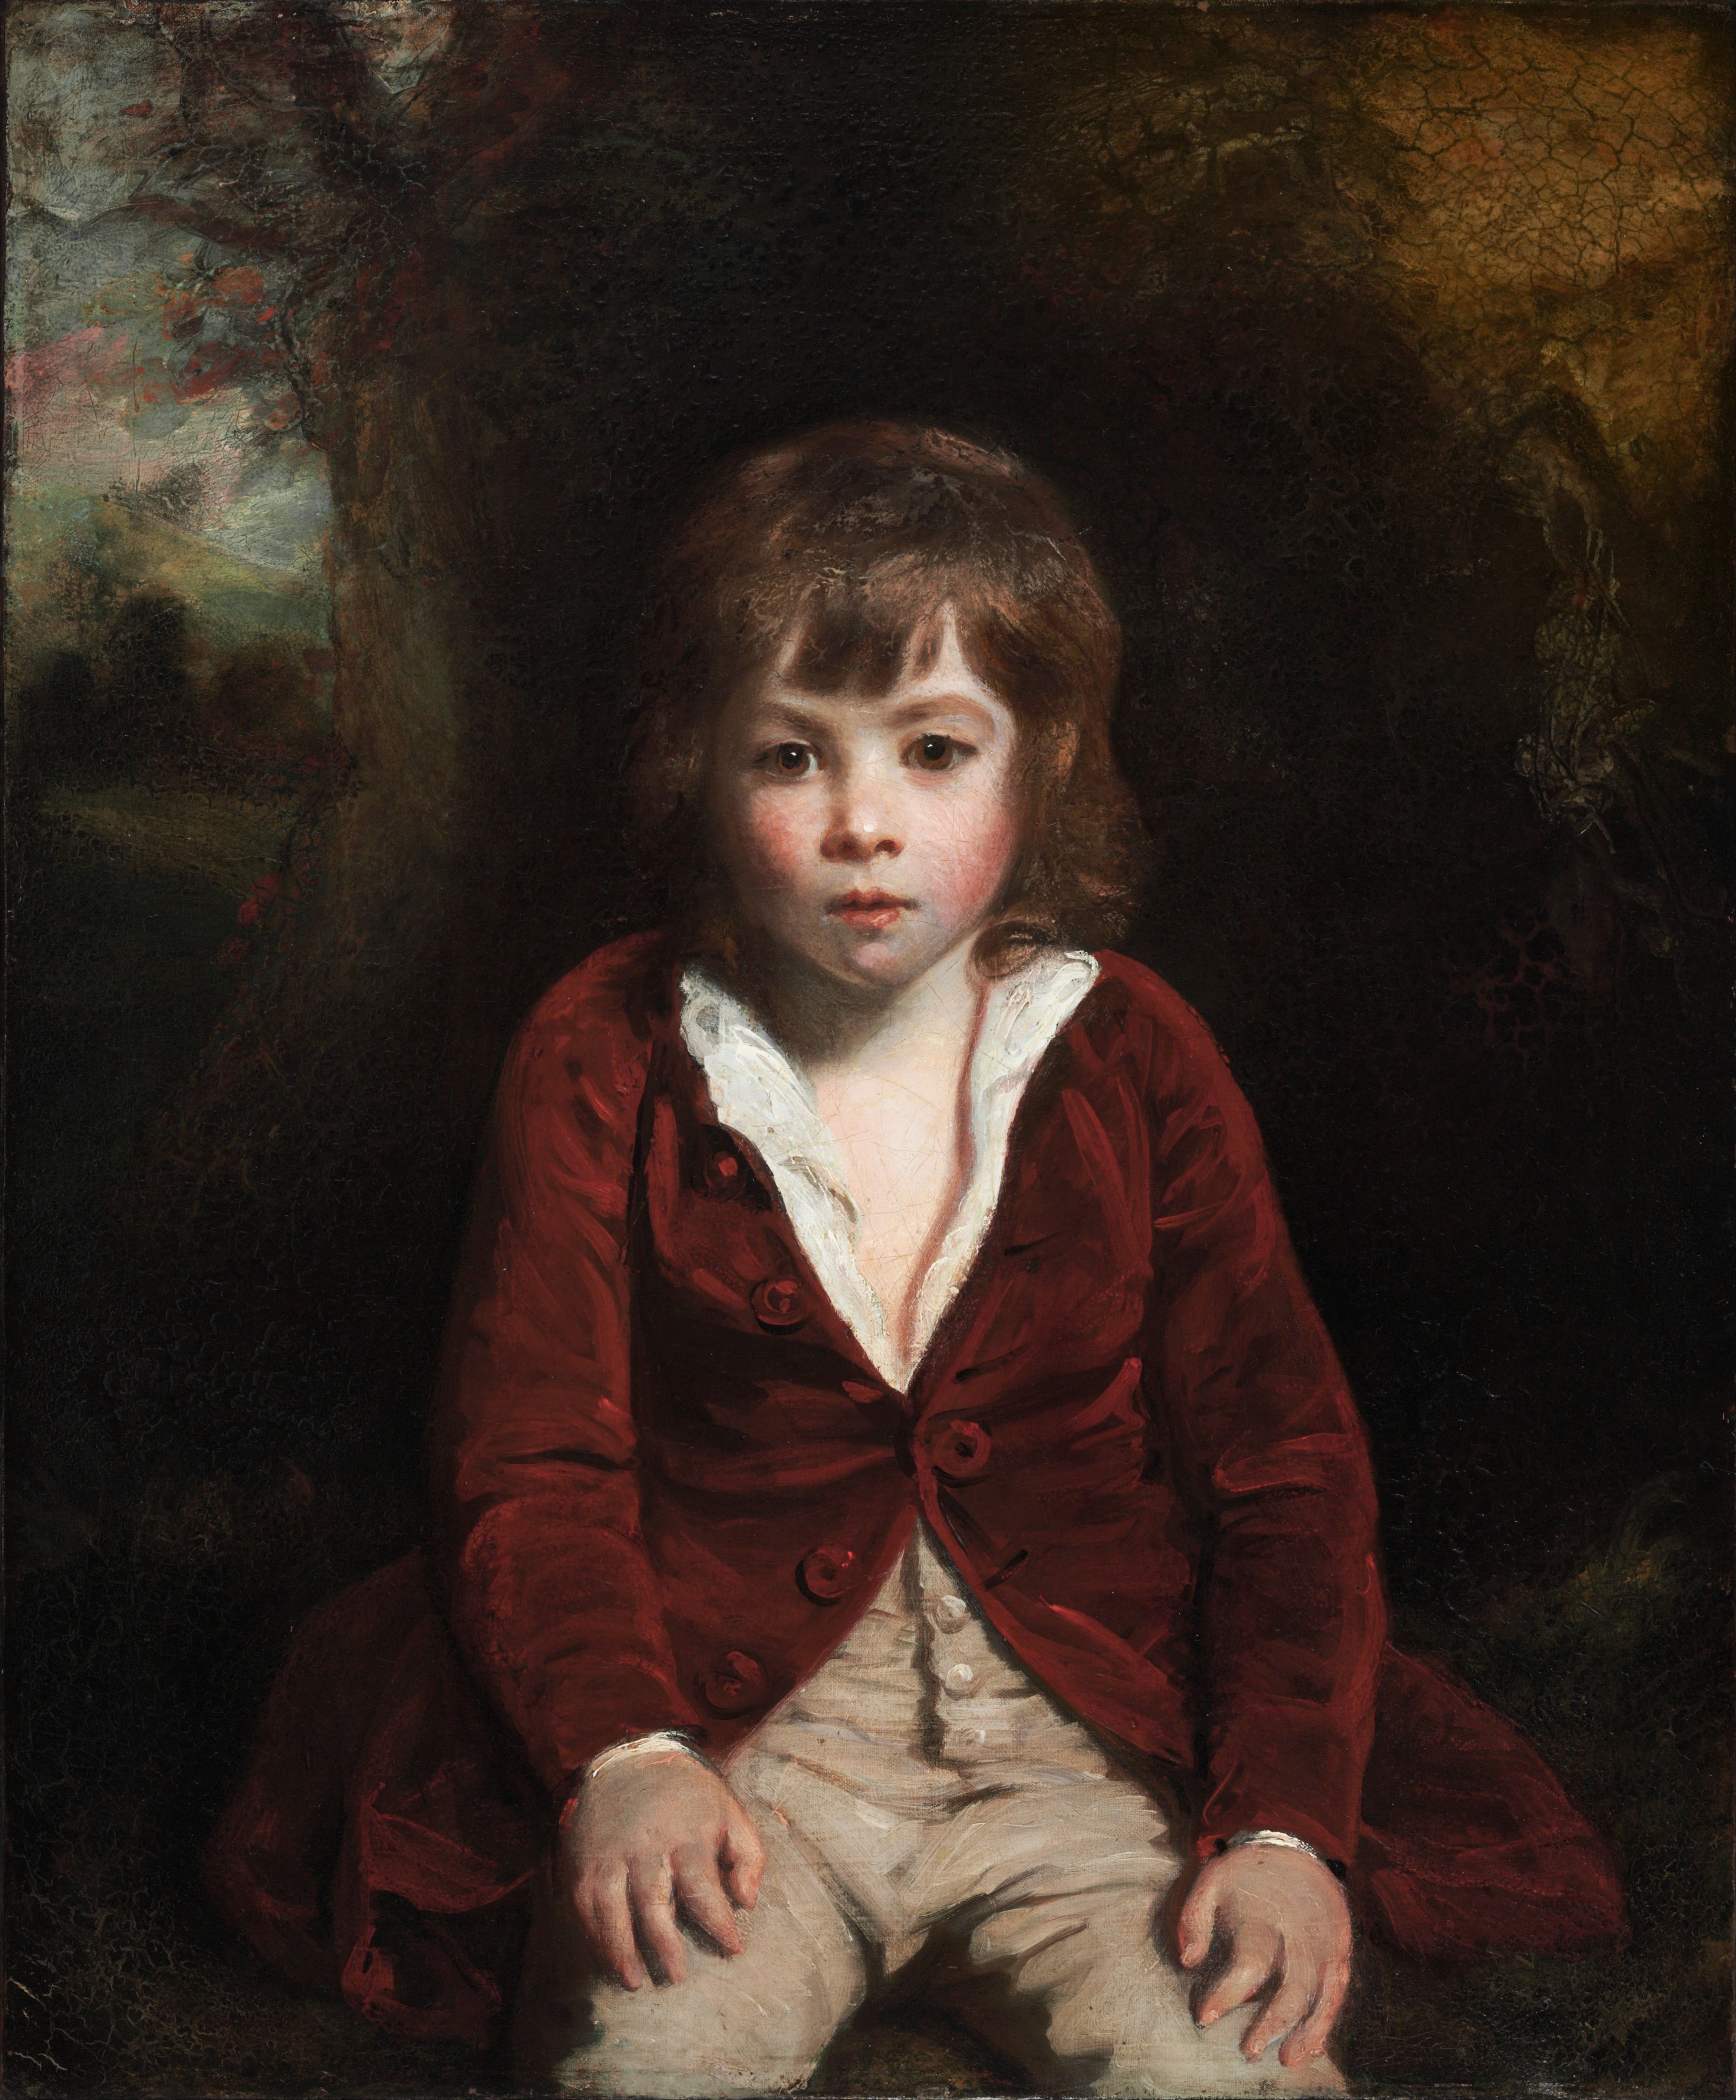
person, boy, portrait, artistic, child, darkness, painting, art, image, artistry, oil on canvas, human positions, joshua reynolds